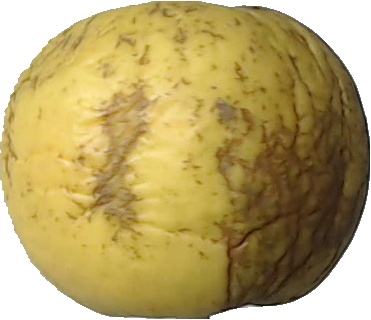
Label: apple_golden_1